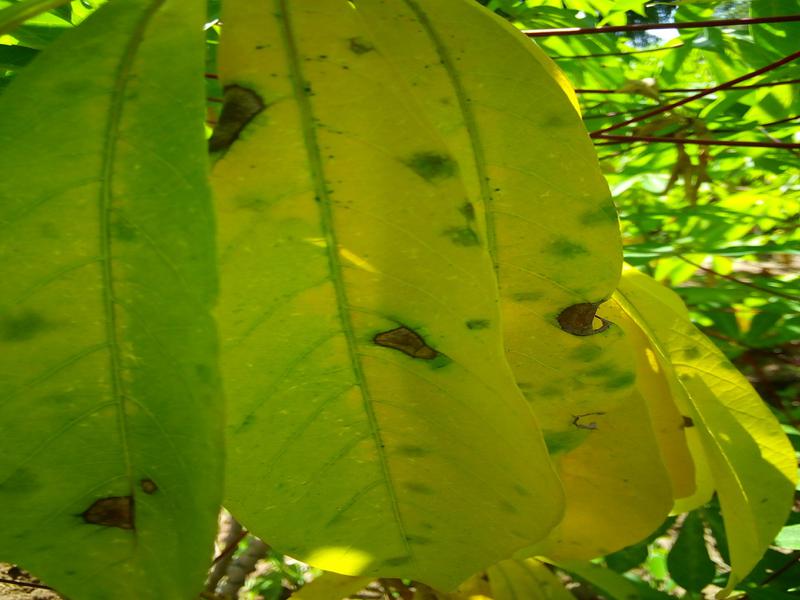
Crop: cassava
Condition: bacterial_blight